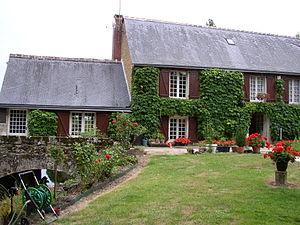
Façade du Mouline de Moncey Photo JF Lallery Propriétaire du Moulin
Limeray est une commune française du département d'Indre-et-Loire, en région Centre-Val de Loire, à égale distance de Blois et de Tours, et à 5 km en amont d'Amboise.